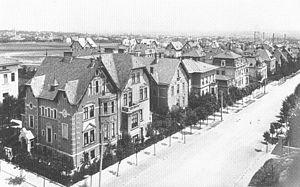
Le Heimatstil est un style architectonique de la seconde moitié du XIXᵉ siècle et du début du XXᵉ appartenant à la tendance historiciste qui se rencontre dans les pays germaniques et en Suisse, mais aussi en Angleterre victorienne et parfois dans le nord et l’est de la France, ainsi qu’en Belgique et en Flandre. Le Heimatstil se caractérise par l'utilisation de bois en façade et de poutres sculptées, alliés à des pierres de bossage ou rustiques, reprenant les illustrations de la littérature et du folklore, notamment germanique, de l’époque.
Döbling est le XIXᵉ arrondissement de Vienne et se situe au NNO de Vienne, au bord de la forêt de Vienne. L'arrondissement a été constitué en 1892 des faubourgs de Vienne d'alors : Unterdöbling, Oberdöbling, Grinzing, Heiligenstadt, Nussdorf, Josefsdorf, Sievering et le Kahlenbergerdorf. En 1938, l'arrondissement a reçu les quartiers de Neustift am Walde et Salmannsdorf, aux dépens de l'arrondissement voisin de Währing. Aujourd'hui, Döbling se compare en noblesse aux quartiers de Währing et de Hietzing, avec ses villas en forêt. Par ses nombreux immeubles collectifs, comme le Karl-Marx-Hof, et ses logements communautaires, sa structure en population est maintenant plus équilibrée que jamais.